TAZARA Railway

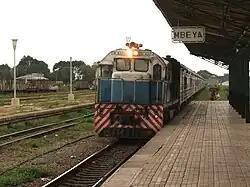
Mbeya station on the Tazara Railway

Before the railway construction began, 12 Chinese surveyors traveled for nine months on foot from Dar es Salaam to Mbeya in the Southern Highlands to choose and align the railway's path. Chinese workers had already begun arriving in 1969, and construction began in July 1970. A formal inauguration ceremony was held on 26 October 1970, where the band played Sailing the Seas Depends on the Helmsman and marchers held signs saying, "The Uhuru line will fight Imperialism".